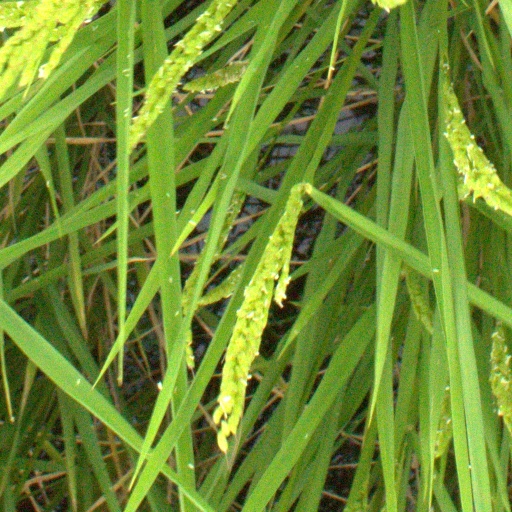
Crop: rice